More Ghost Stories of an Antiquary

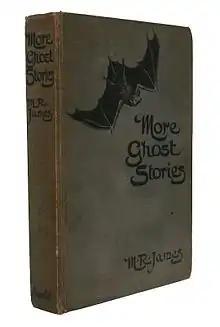

More Ghost Stories of an Antiquary is a horror short story collection by British writer M. R. James, published in 1911. Some later editions include the stories in this collection and the earlier "Ghost Stories of an Antiquary" (1904), combined in a single volume. This is his second short story collection.